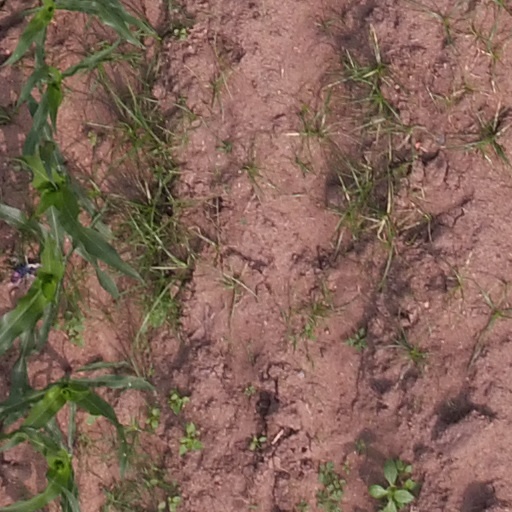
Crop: maize; corn